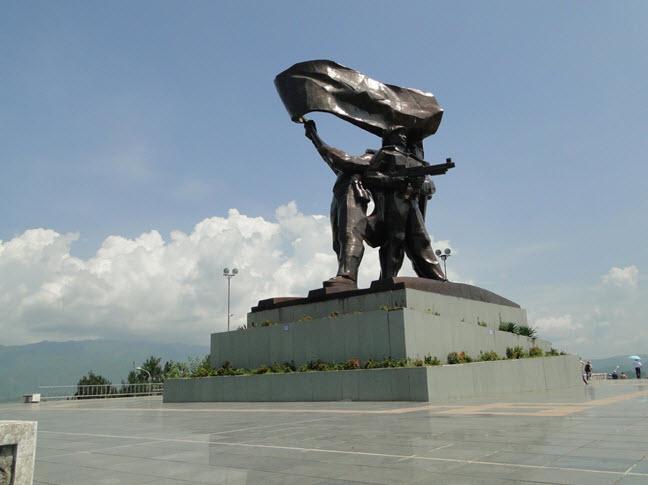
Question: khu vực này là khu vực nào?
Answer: khu vực này là một tượng đài tưởng niệm